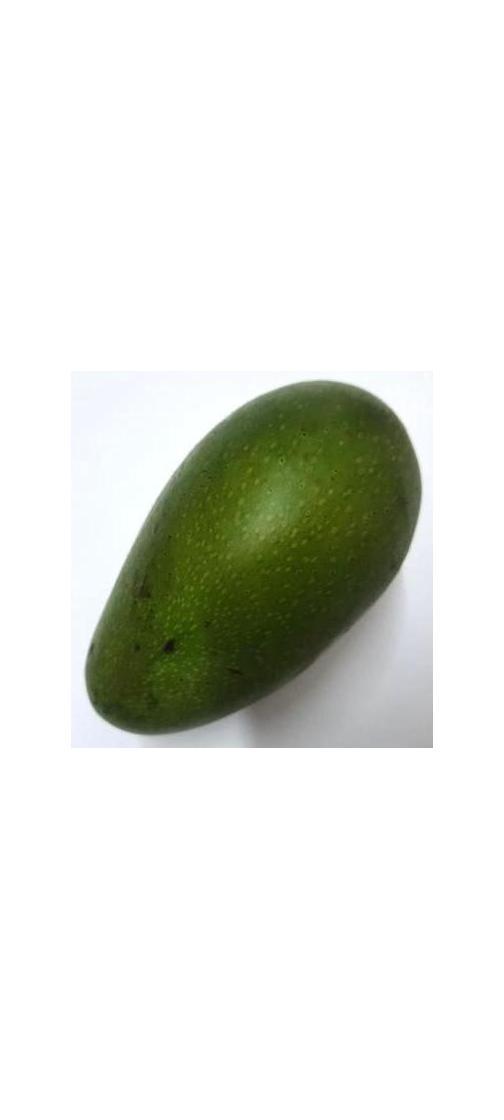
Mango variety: Ashshina Zhinuk